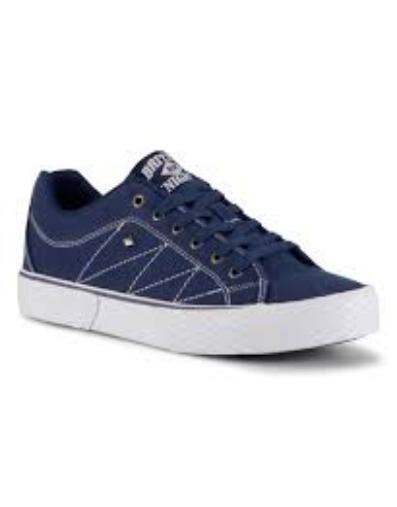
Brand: British Knights
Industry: Clothes